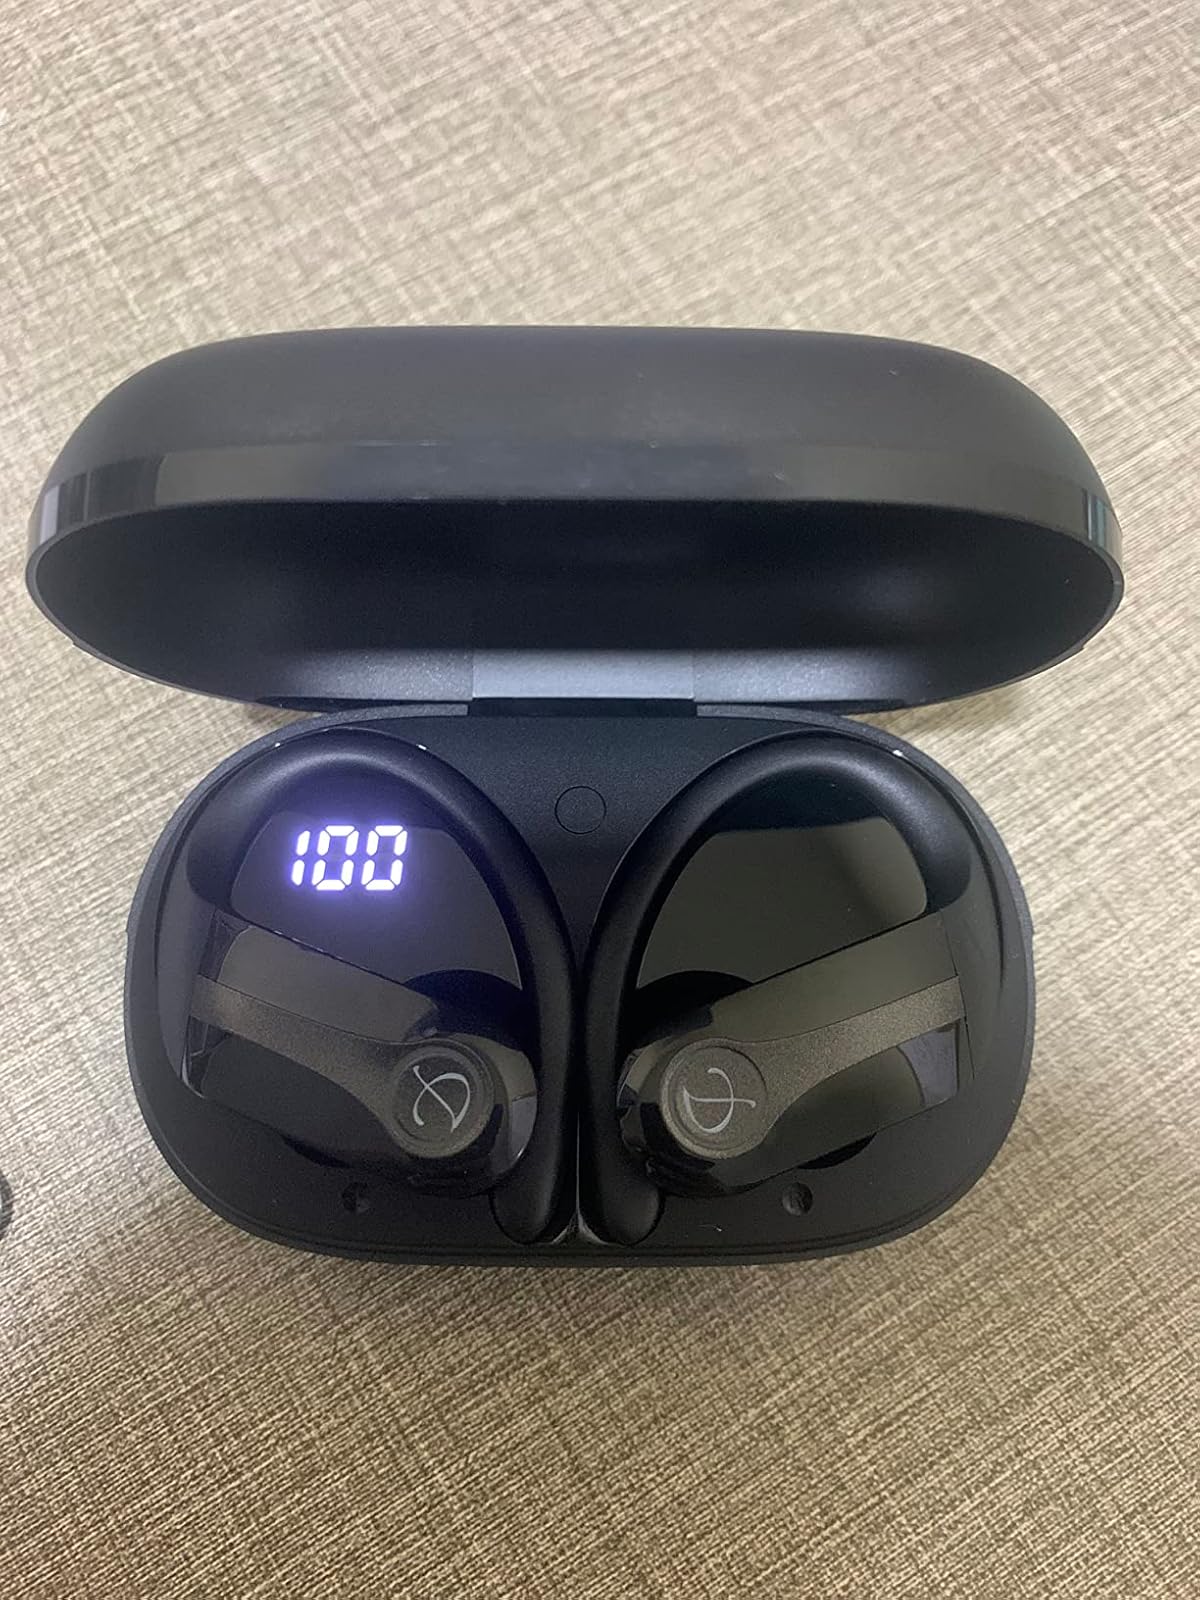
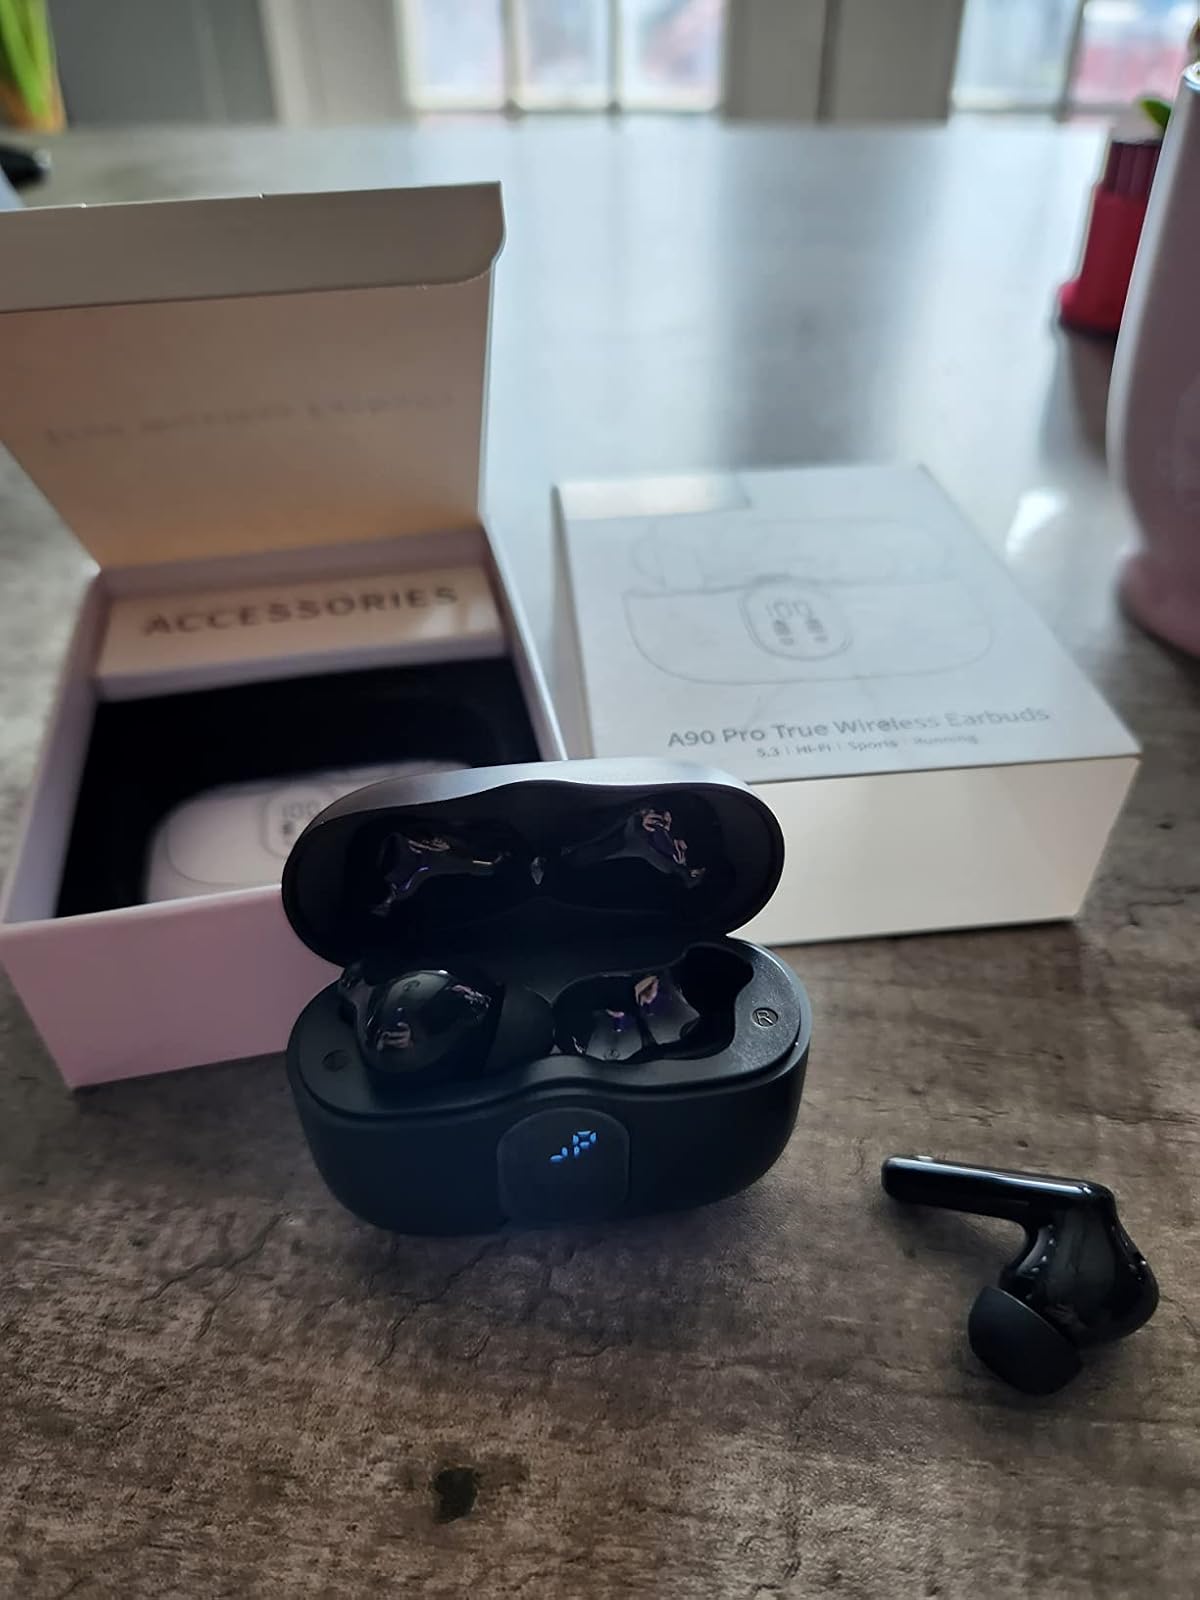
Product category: earbuds
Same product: no